Godey Lime Kilns

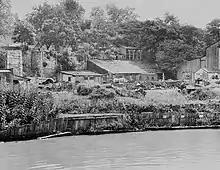
Exterior from the West

Located on the east bank of Rock Creek, at the terminus of the Chesapeake and Ohio Canal, the kilns produced lime for construction of the city of Washington, D.C. Built in 1864, by William H. Godey, the site originally included four wood-fired ovens that were used to make lime and plaster, from limestone. The business was operational until 1907, when all of the wooden structures at the site were removed.